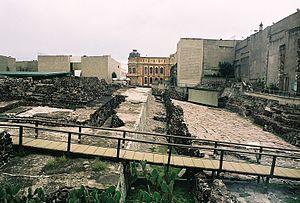
Le musée del Templo Mayor se trouve dans le centre historique de Mexico, qui était également le centre de la capitale aztèque Tenochtitlan. Le musée a pour but de faire connaître les découvertes du site de fouilles archéologiques du Templo Mayor.